Aditya Mehta

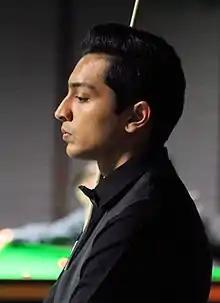
Mehta at the 2017 Paul Hunter Classic

Aditya Mehta (born 31 October 1985) is an Indian former professional snooker player. He participated on the World Snooker Tour for the 2007–08 season, and between 2011 and 2018. He reached a highest world ranking of 49. Mehta participated in the final of a ranking event for the first time at the 2013 Indian Open where he played Ding Junhui, but lost 0–5.